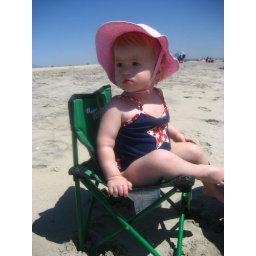
neva in her beach chair